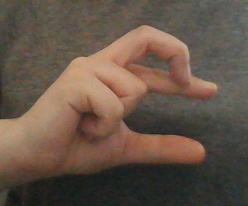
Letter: thal